Carl Bamberg

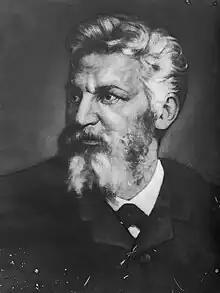

Johann Carl Wilhelm Anton Bamberg (born 12 July 1847 in Kranichfeld, died 4 June 1892 in Friedenau) was a German engineer and entrepreneur.